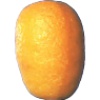
Label: Kumquats 1